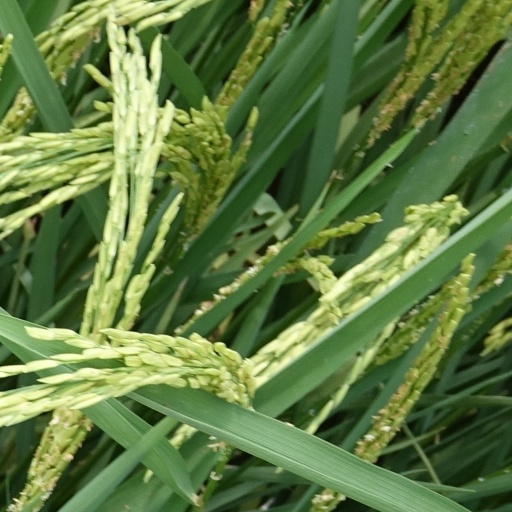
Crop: rice